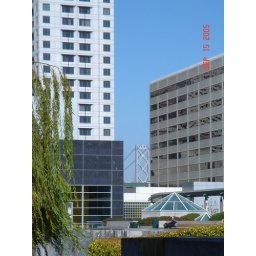
Sitting back watching the clouds roll by -a beer truck exploded on the Bay Bridge that day